Guerra de Familias (2012)

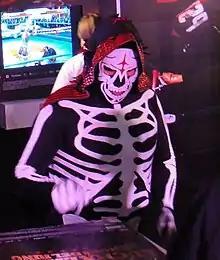
La Parka, who teamed up with his brother Taboo for the main event.

The event featured five professional wrestling matches, with different wrestlers involved in pre-existing scripted feuds, plots and storylines. Wrestlers were portrayed as either heels (referred to as "rudos" in Mexico, those that portray the "bad guys") or faces ("técnicos" in Mexico, the "good guy" characters) as they followed a series of tension-building events, which culminated in a wrestling match or series of matches.